Dabney Friedrich

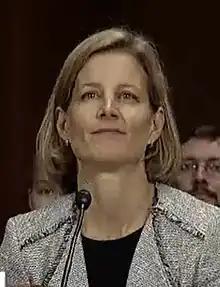
Friedrich in 2017

Dabney Langhorne Friedrich (née Patricia Dabney Langhorne; born June 19, 1967) is an American attorney and jurist serving as a United States district court judge of the United States District Court for the District of Columbia. She previously served as a member of the United States Sentencing Commission.